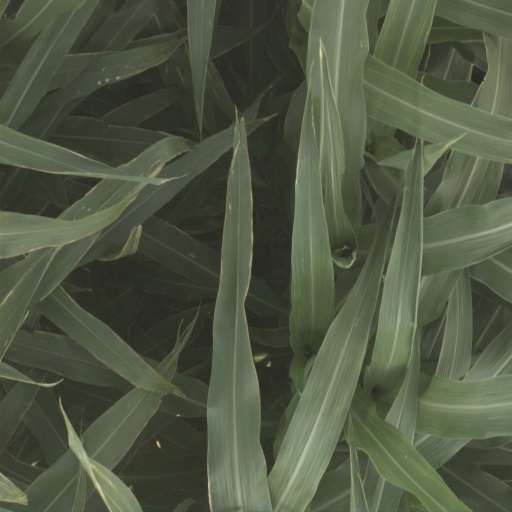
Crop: sorghum